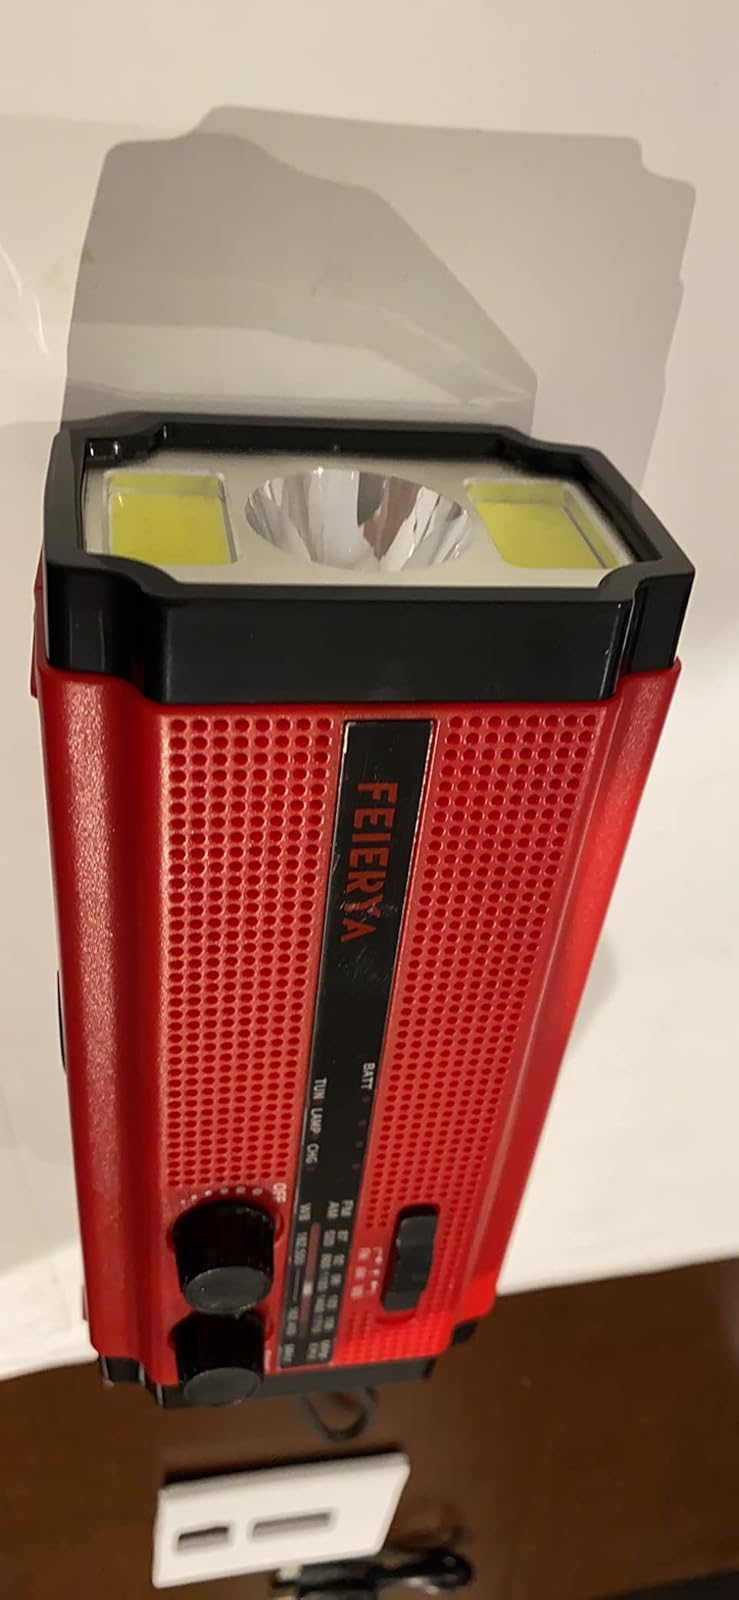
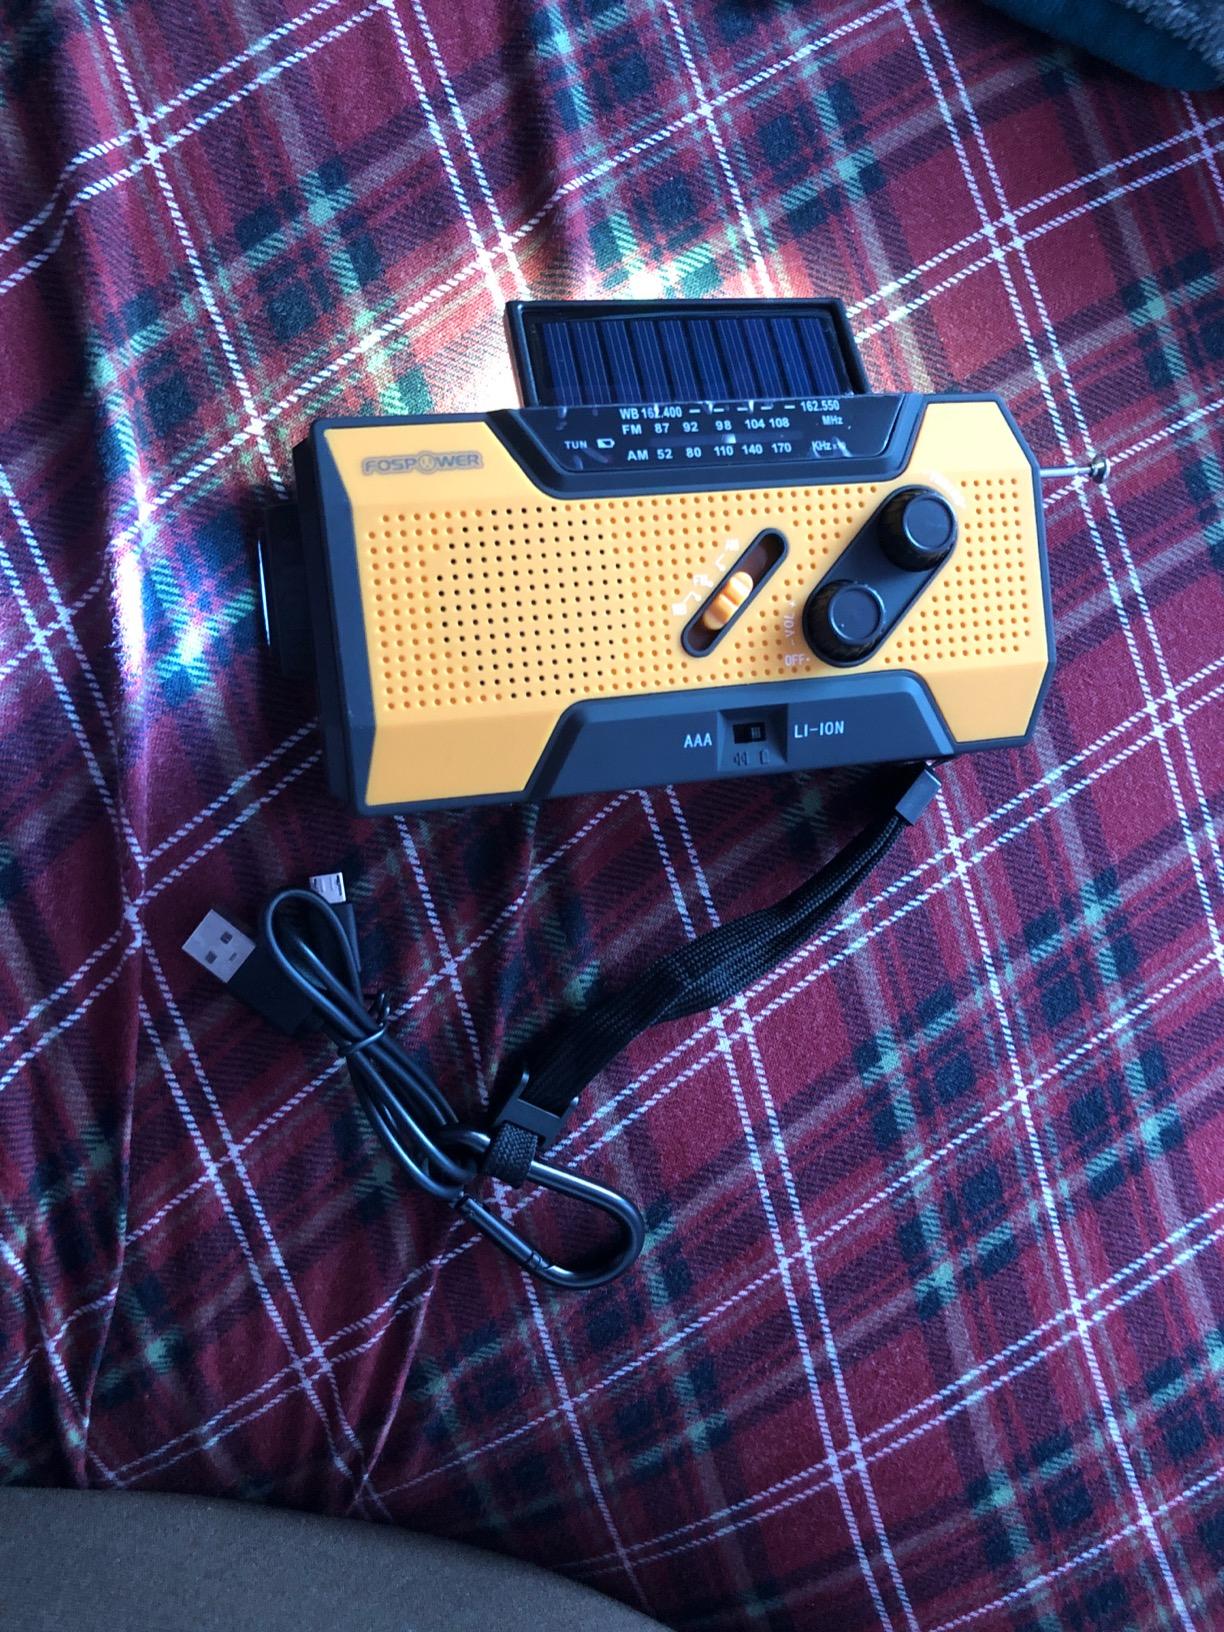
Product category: radio
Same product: no